Palimpsest

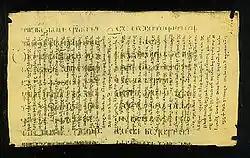
A Georgian palimpsest from the 5th or 6th century

The word "palimpsest" derives , which derives from, a compound word that describes the process: "The original writing was scraped and washed off, the surface resmoothed, and the new literary material written on the salvaged material." The Ancient Greeks used wax-coated tablets to write on with a stylus, and to erase the writing by smoothing the wax surface and writing again. This practice was adopted by Ancient Romans, who also wrote on reusable wax-coated tablets; Cicero's use of the term "palimpsest" confirms such a practice.